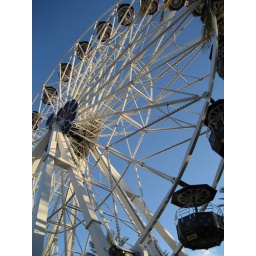
Giant Wheel in the deep blue sky